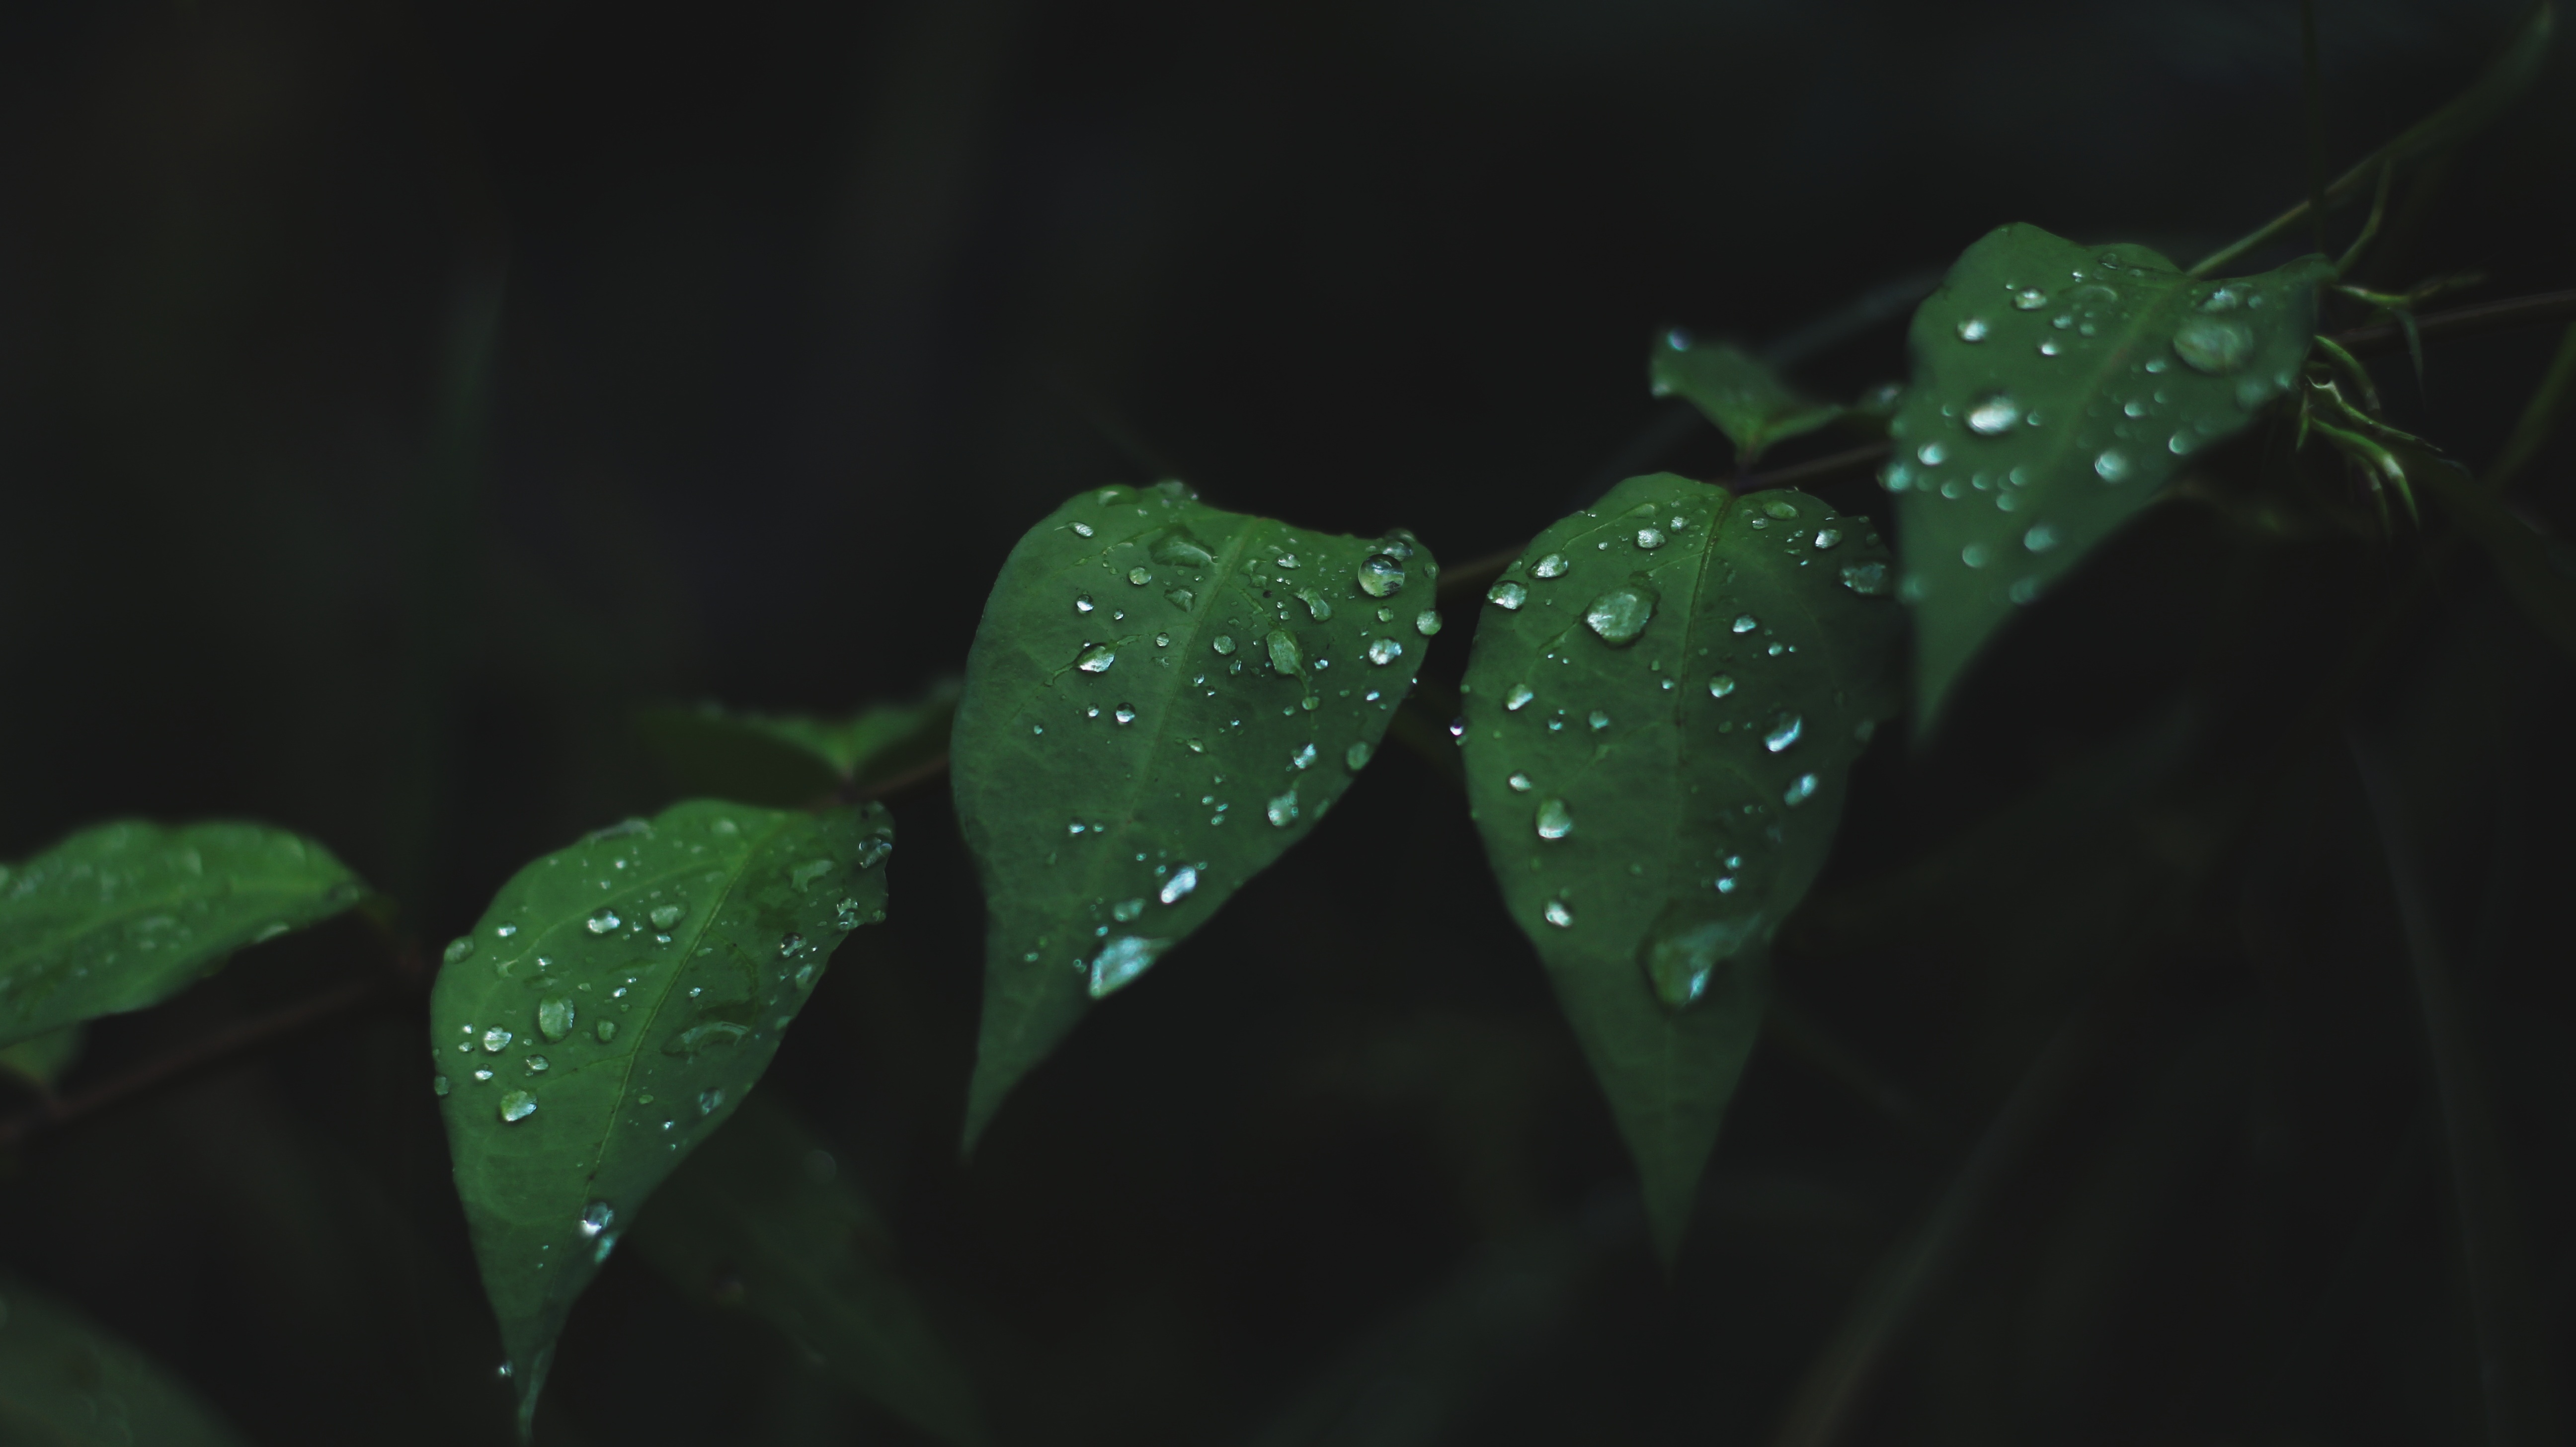
nature, branch, drop, dew, plant, leaf, flower, petal, green, darkness, flora, moisture, macro photography, plant stem